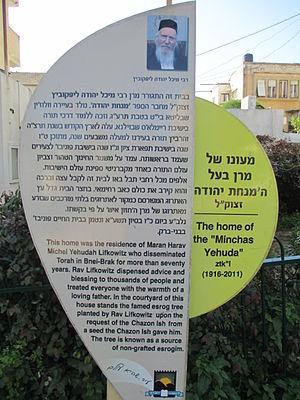
Rav Michal Yehouda Lefkowitz est un des leaders du judaïsme orthodoxe litaï en Israël.